Seventh Fort

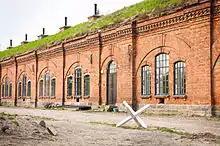
Barracks of the Seventh Fort

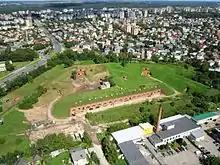
Aerial view of the fort in 2011

The Seventh Fort or VII Fort is a defensive fortification built in Žaliakalnis district of Kaunas, Lithuania, during implementation of the first phase of the construction of the Kaunas Fortress. It is located near the Hospital of Lithuanian University of Health Sciences. This Fort became the last brick fortification of Kaunas Fortress. The Seventh Fort is close to the central defenses and it is located in the rear of Kaunas Fortress. The first owner of fort was the 11th company of Kaunas Fortress Artillery (Imperial Russian Army). In 1915, German Army occupied the Fort without resistance. The Seventh Fort is one of the best surviving examples of a two-rampart fort, showing the typical design of a 19th-century Russian brick fort. Many authentic elements survive, such as iron window frames, ammunition warehouse gate fragments. During the Fort's restoration, a number of authentic interior details (interior decoration, paving, fittings of ammunition storage doors and gate) were found.